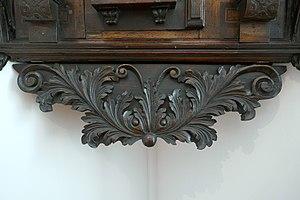
Encoignure marquetée avec jouées et base à décor d'acanthe Alsace, fin du XVIIe siècle Résineux, noyer, frêne, fruitiers Musée de l'Œuvre Notre-Dame de Strasbourg. N° 22.998.0.697
La feuille d'acanthe est un motif ornemental très utilisé dans l'architecture grecque classique, l'architecture romaine, l'architecture romane, l'architecture néoclassique et l'architecture éclectique. La menuiserie et l'ébénisterie en font également un grand usage à partir du style Renaissance jusqu'au style Louis XVI.